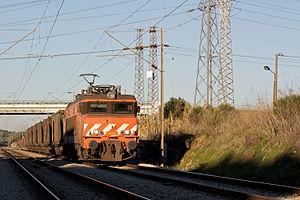
Les locomotives Nez cassés forment une famille de locomotives électriques et diesel-électriques françaises construites par Alsthom du milieu des années 1960 jusqu'aux années 1980. Leur nom, Nez cassés, provient de la forme particulière de leur silhouette dessinée par Paul Arzens. Selon le designer cette forme était inspirée de la position du « sprinter dans son starting block » et évoque la vitesse. Cette disposition inédite des vitres frontales, inclinées vers l'intérieur, avait pour objectif d'éviter les reflets et donc d'assurer un meilleur confort de conduite. Les livrées d'origine de ces locomotives sont également l’œuvre de Paul Arzens.